People in the Room

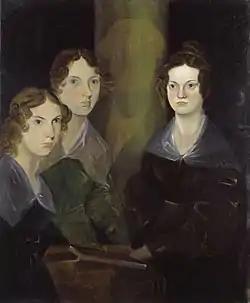
Portrait of the three Brontë sisters that inspired the sisters in "People in the Room"

Born in Buenos Aires in 1905, Norah Lange grew up surrounded by accomplished writers such as her distant cousin Jorge Luis Borges, and her future husband, Oliverio Girondo. She became more involved in the Argentinian writing scene as she joined the acclaimed literary-artistic Martín Fierro Group and contributed to the ultraist literary movement. She gained notoriety for writing a collection of books with adolescent female protagonists. Perhaps her most important work, "People in the Room" was published in 1950 and was inspired by a portrait of the three Brontë Sisters. The book was largely overlooked; Lange was seen primarily as a muse for others rather than a writer. In 2018, the novel was translated into English by Charlotte Whittle, who herself says she only found "People in the Room" because of her neighbor, by coincidence named "Nora" Lange.